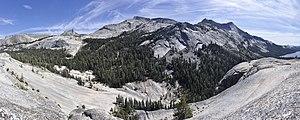
Le pic Tresidder est un sommet de la Sierra Nevada, aux États-Unis. Il culmine à 3 231 mètres d'altitude dans le comté de Mariposa, en Californie. Il est protégé par la Yosemite Wilderness, au sein du parc national de Yosemite. Son nom honore Donald Tresidder, qui fut longtemps associé au parc et servit comme président de l'université Stanford.